Alexis Jeffers

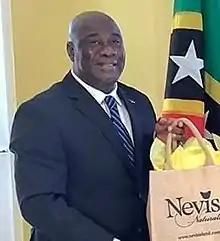
Jeffers in 2022

Alexis Zook Jeffers (born 25 November 1968) is a Saint Kitts and Nevis politician with the Concerned Citizens' Movement. He has represented the Nevis #11 constituency in the National Assembly since 2020, and was formerly a representative for the Saint James constituency in the Nevis Island Assembly from 2011 until 2022. From 2017 until 2022, Jeffers served as Deputy Premier of Nevis and a Minister in the Nevis Island Administration.